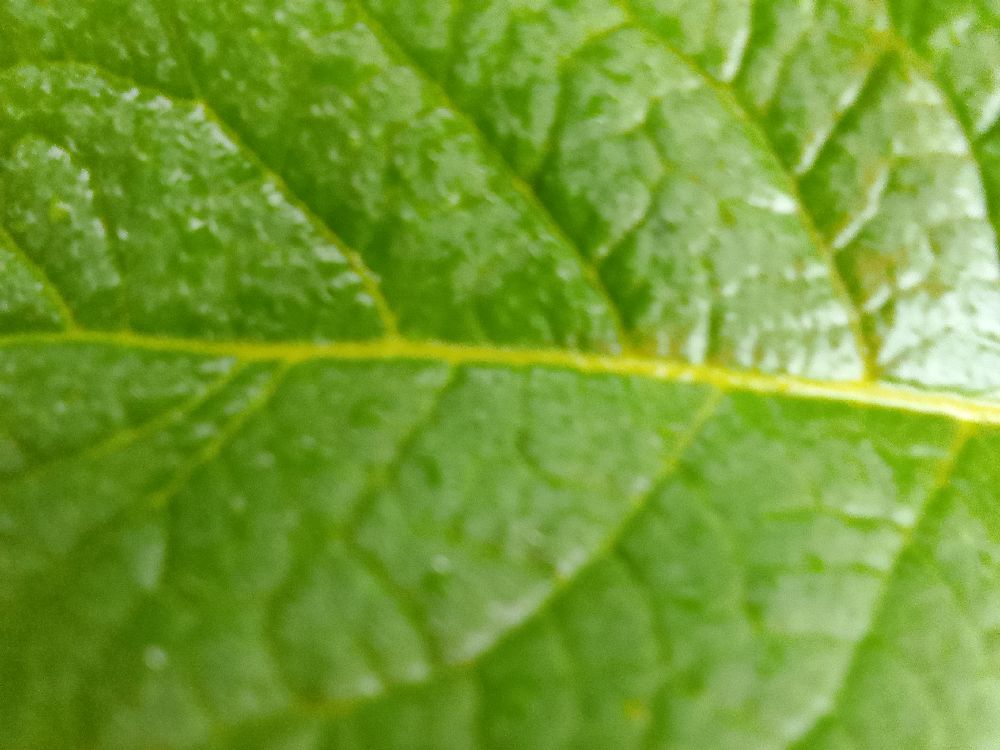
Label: Healthy